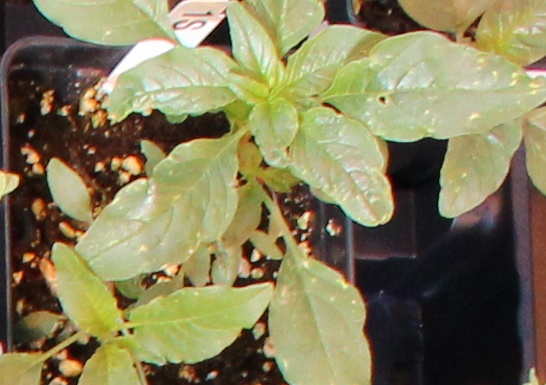
Label: Waterhemp